Yosef Baratz

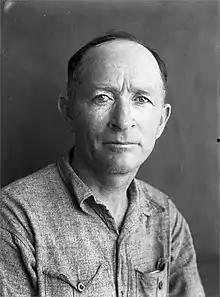
Baratz in 1935

Born in Coșnița, a village in Kherson Governorate in the Russian Empire (today in the Dubăsari District of Moldova), Baratz was educated at a heder and joined the Young Zion movement in Chișinău. He immigrated to Ottoman-controlled Palestine in 1906 and worked in agriculture in Petah Tikva and Rehovot, and as a stone cutter in Jerusalem, Tel Aviv, Atlit and Zikhron Ya'akov. In 1920, Baratz was also amongst the early members of Degania Alef, the first kibbutz.